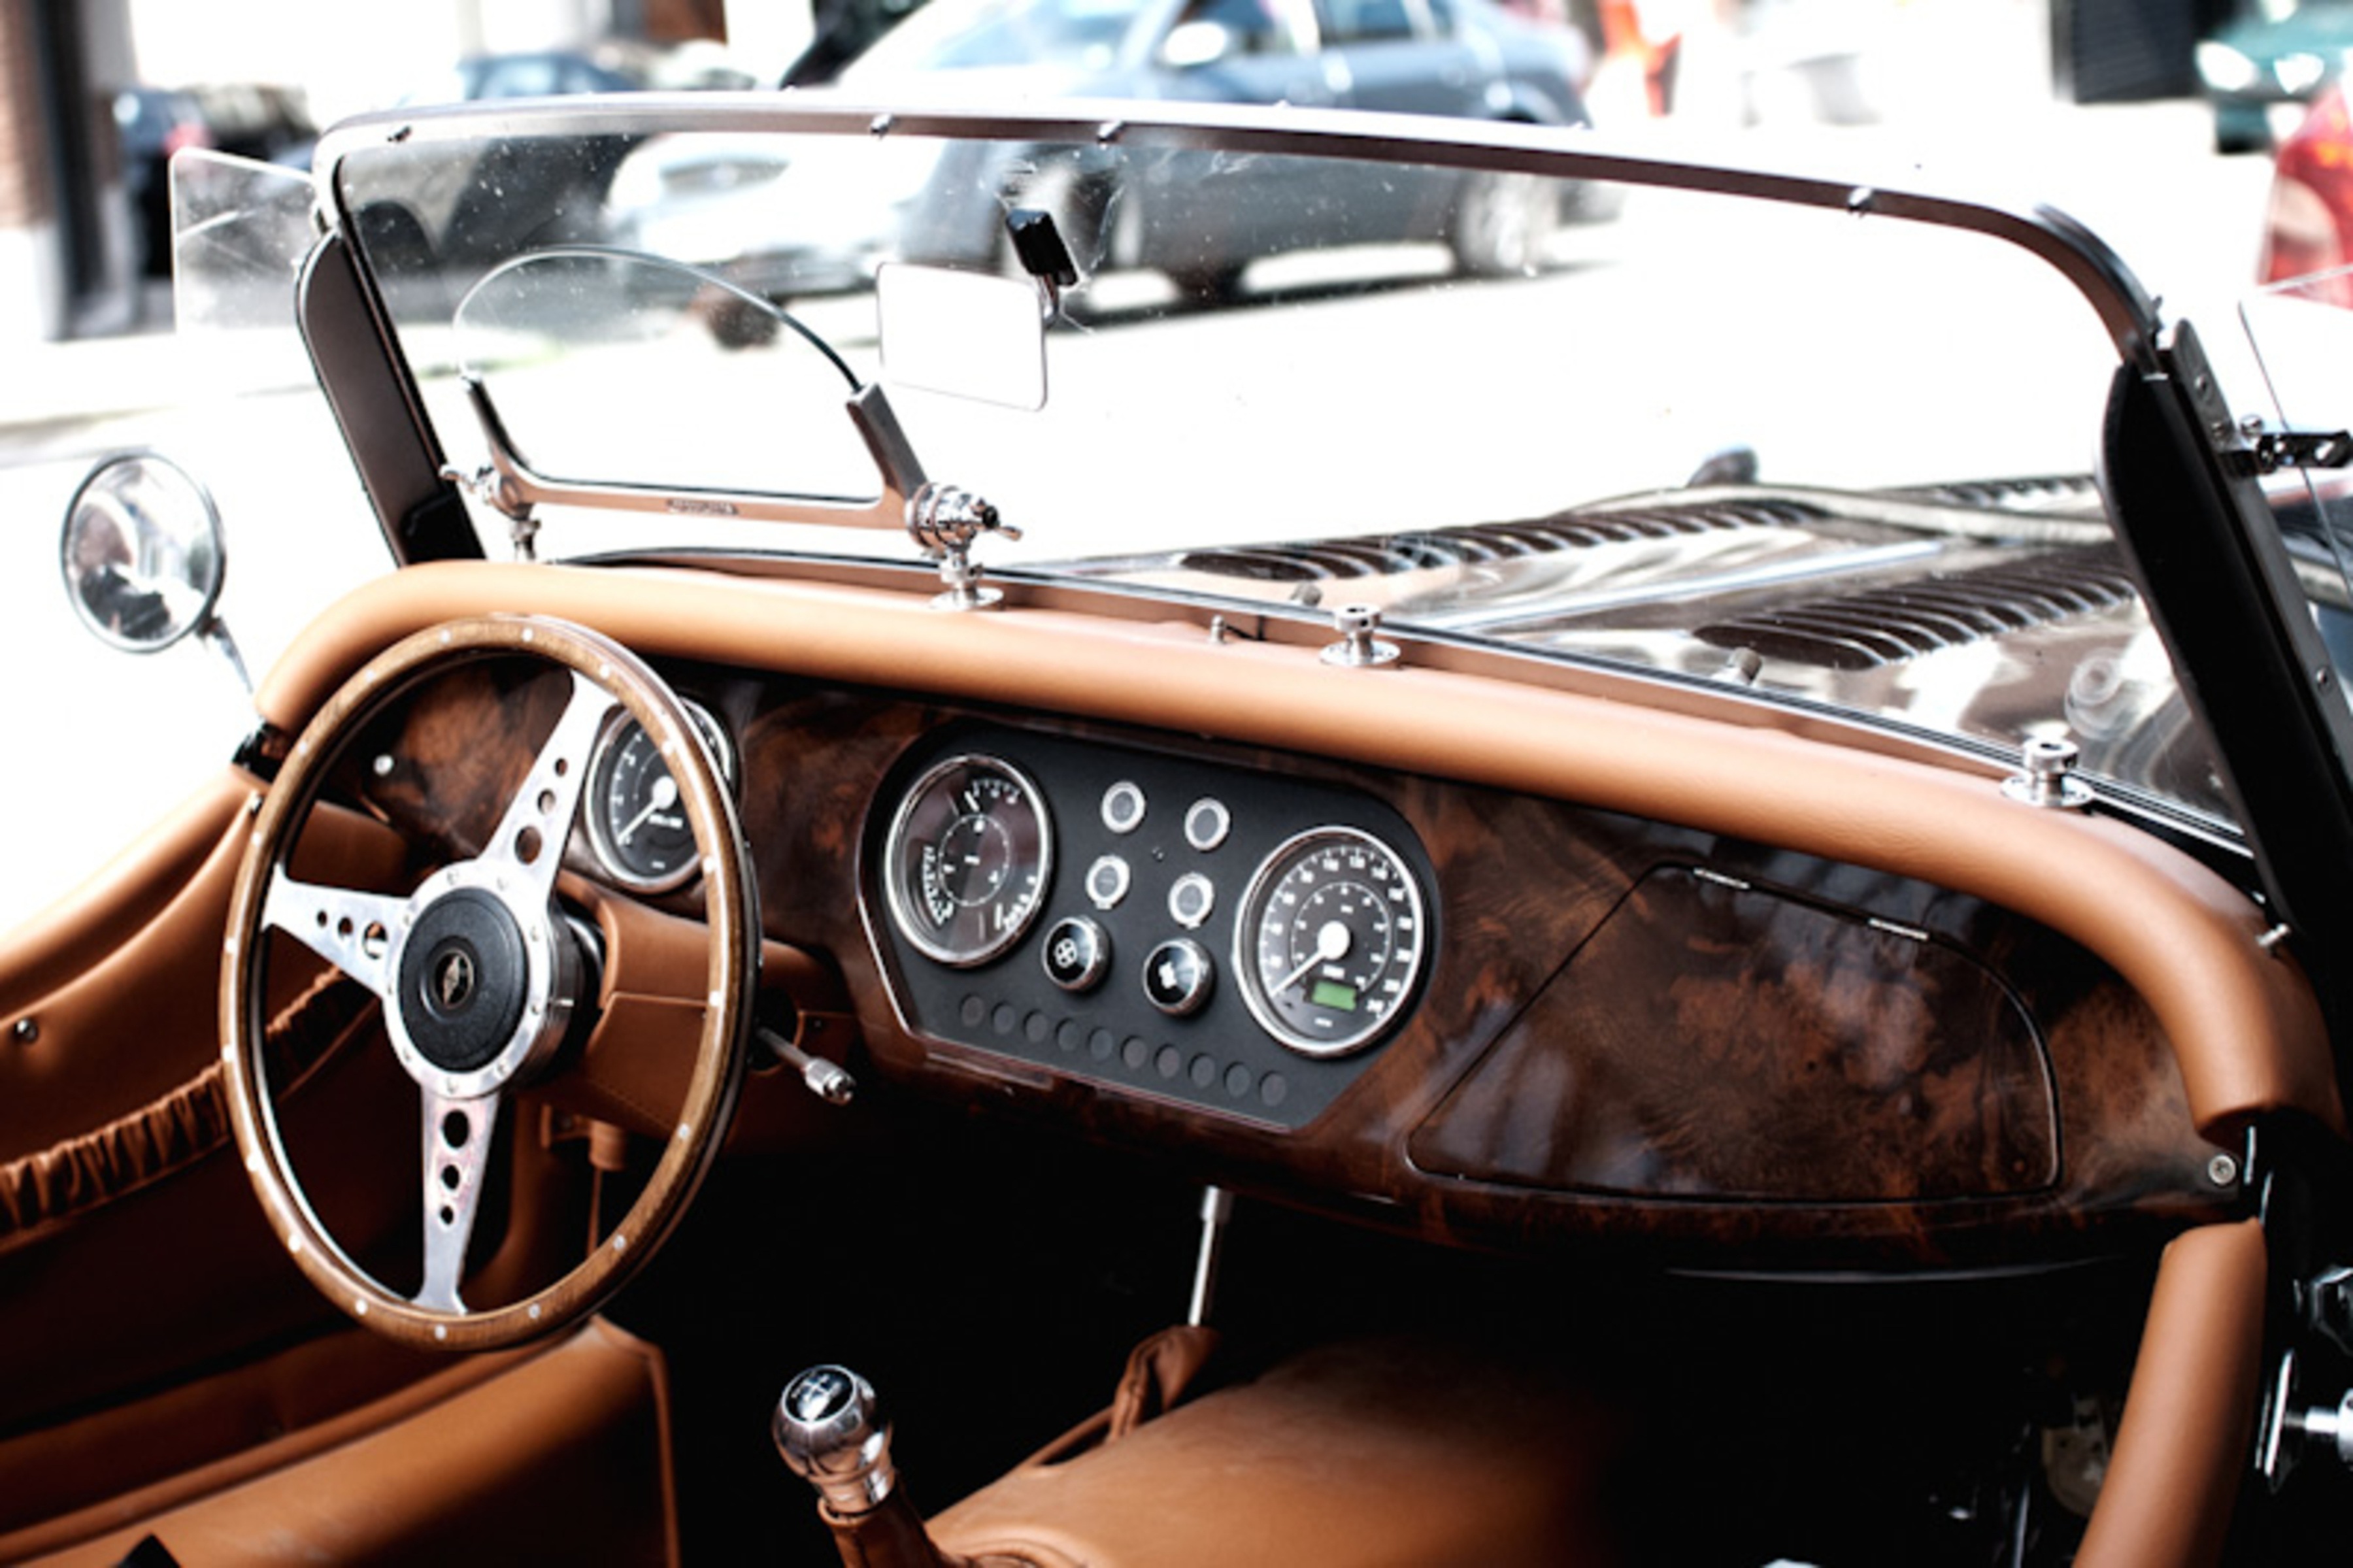
car, vintage, wheel, automobile, retro, vehicle, auto, steering wheel, classic car, sports car, motor vehicle, vintage car, supercar, classic, convertible, vintage cars, antique car, land vehicle, automobile make, automotive exterior, automotive design, luxury vehicle, performance car